Honda in motorsport

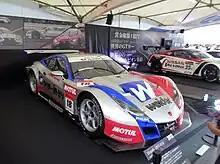
2010 HSV-010 GT of Dome

New rules for 2010 requiring all GT500 cars to have a front-engine, rear-wheel drive layout meant that the mid-engined NSX could not be used anymore. Honda replaced it with the HSV-010 GT, a unique car that didn't have a production car equivalent. The car was competitive from the start and took pole position in its first race. ARTA won the 1000km Suzuka race in August, and Dome and their drivers, Loïc Duval and Takashi Kogure, were crowned champions in the car's first season.